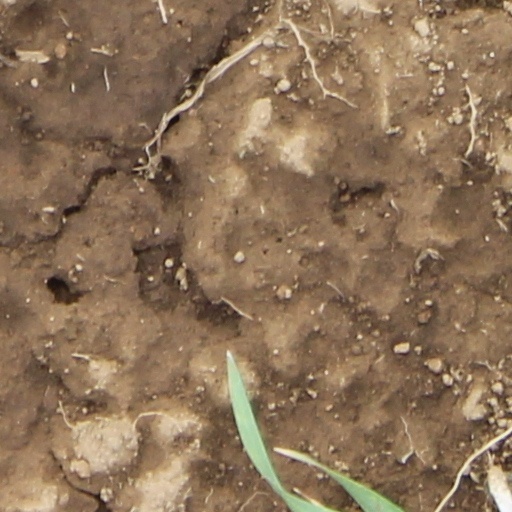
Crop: wheat